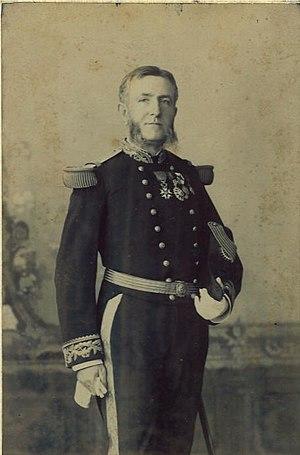
Privat François Agathon Hennique, né à Couvron-et-Aumencourt le 12 septembre 1810 et mort à Cayenne le 13 avril 1870, était un général et administrateur colonial français.